Rock 'n' Roll High School Forever

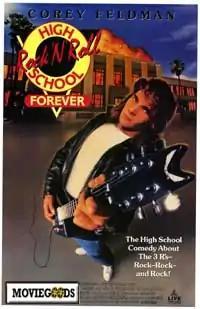
Original film poster

Rock 'n' Roll High School Forever is a 1991 musical comedy film and sequel to the 1979 film "Rock 'n' Roll High School". The film stars Corey Feldman and Mary Woronov.